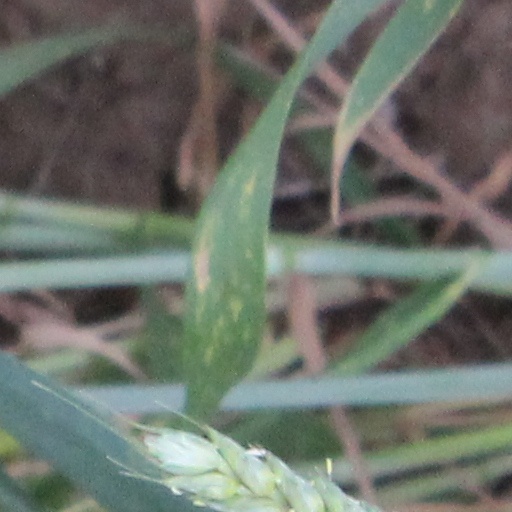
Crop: wheat